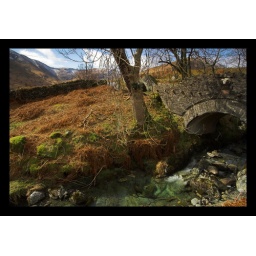
water under the bridge